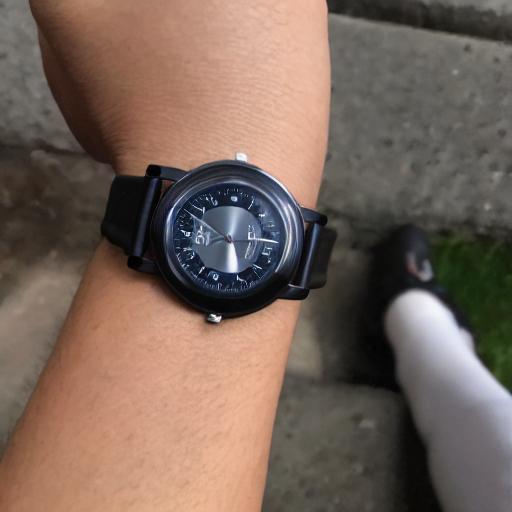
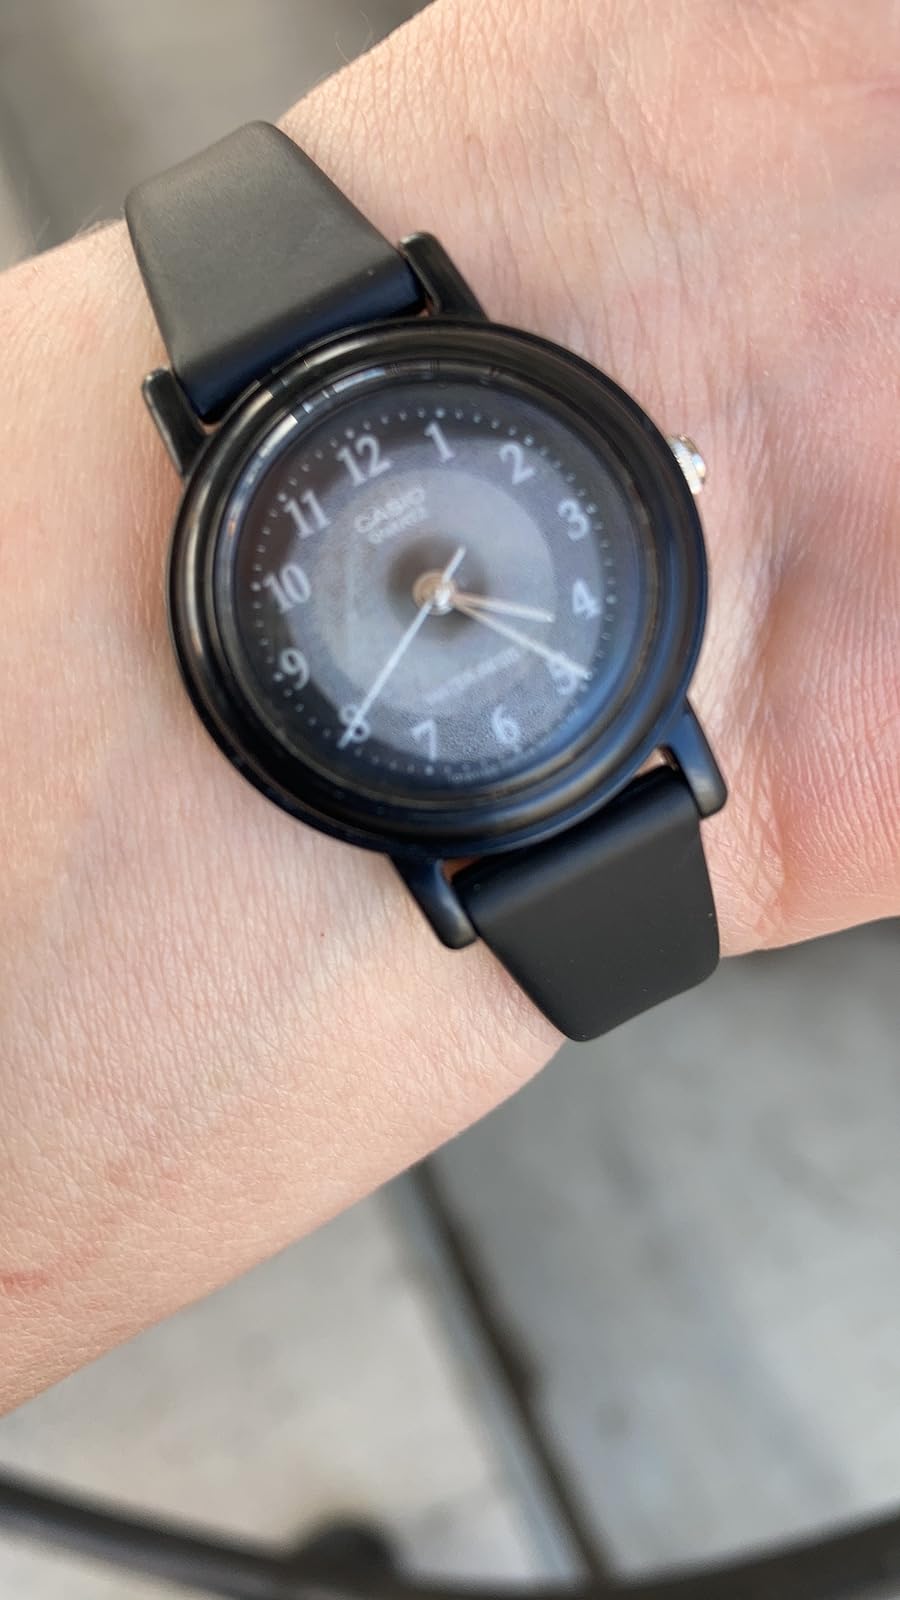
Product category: accessories_watch
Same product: no